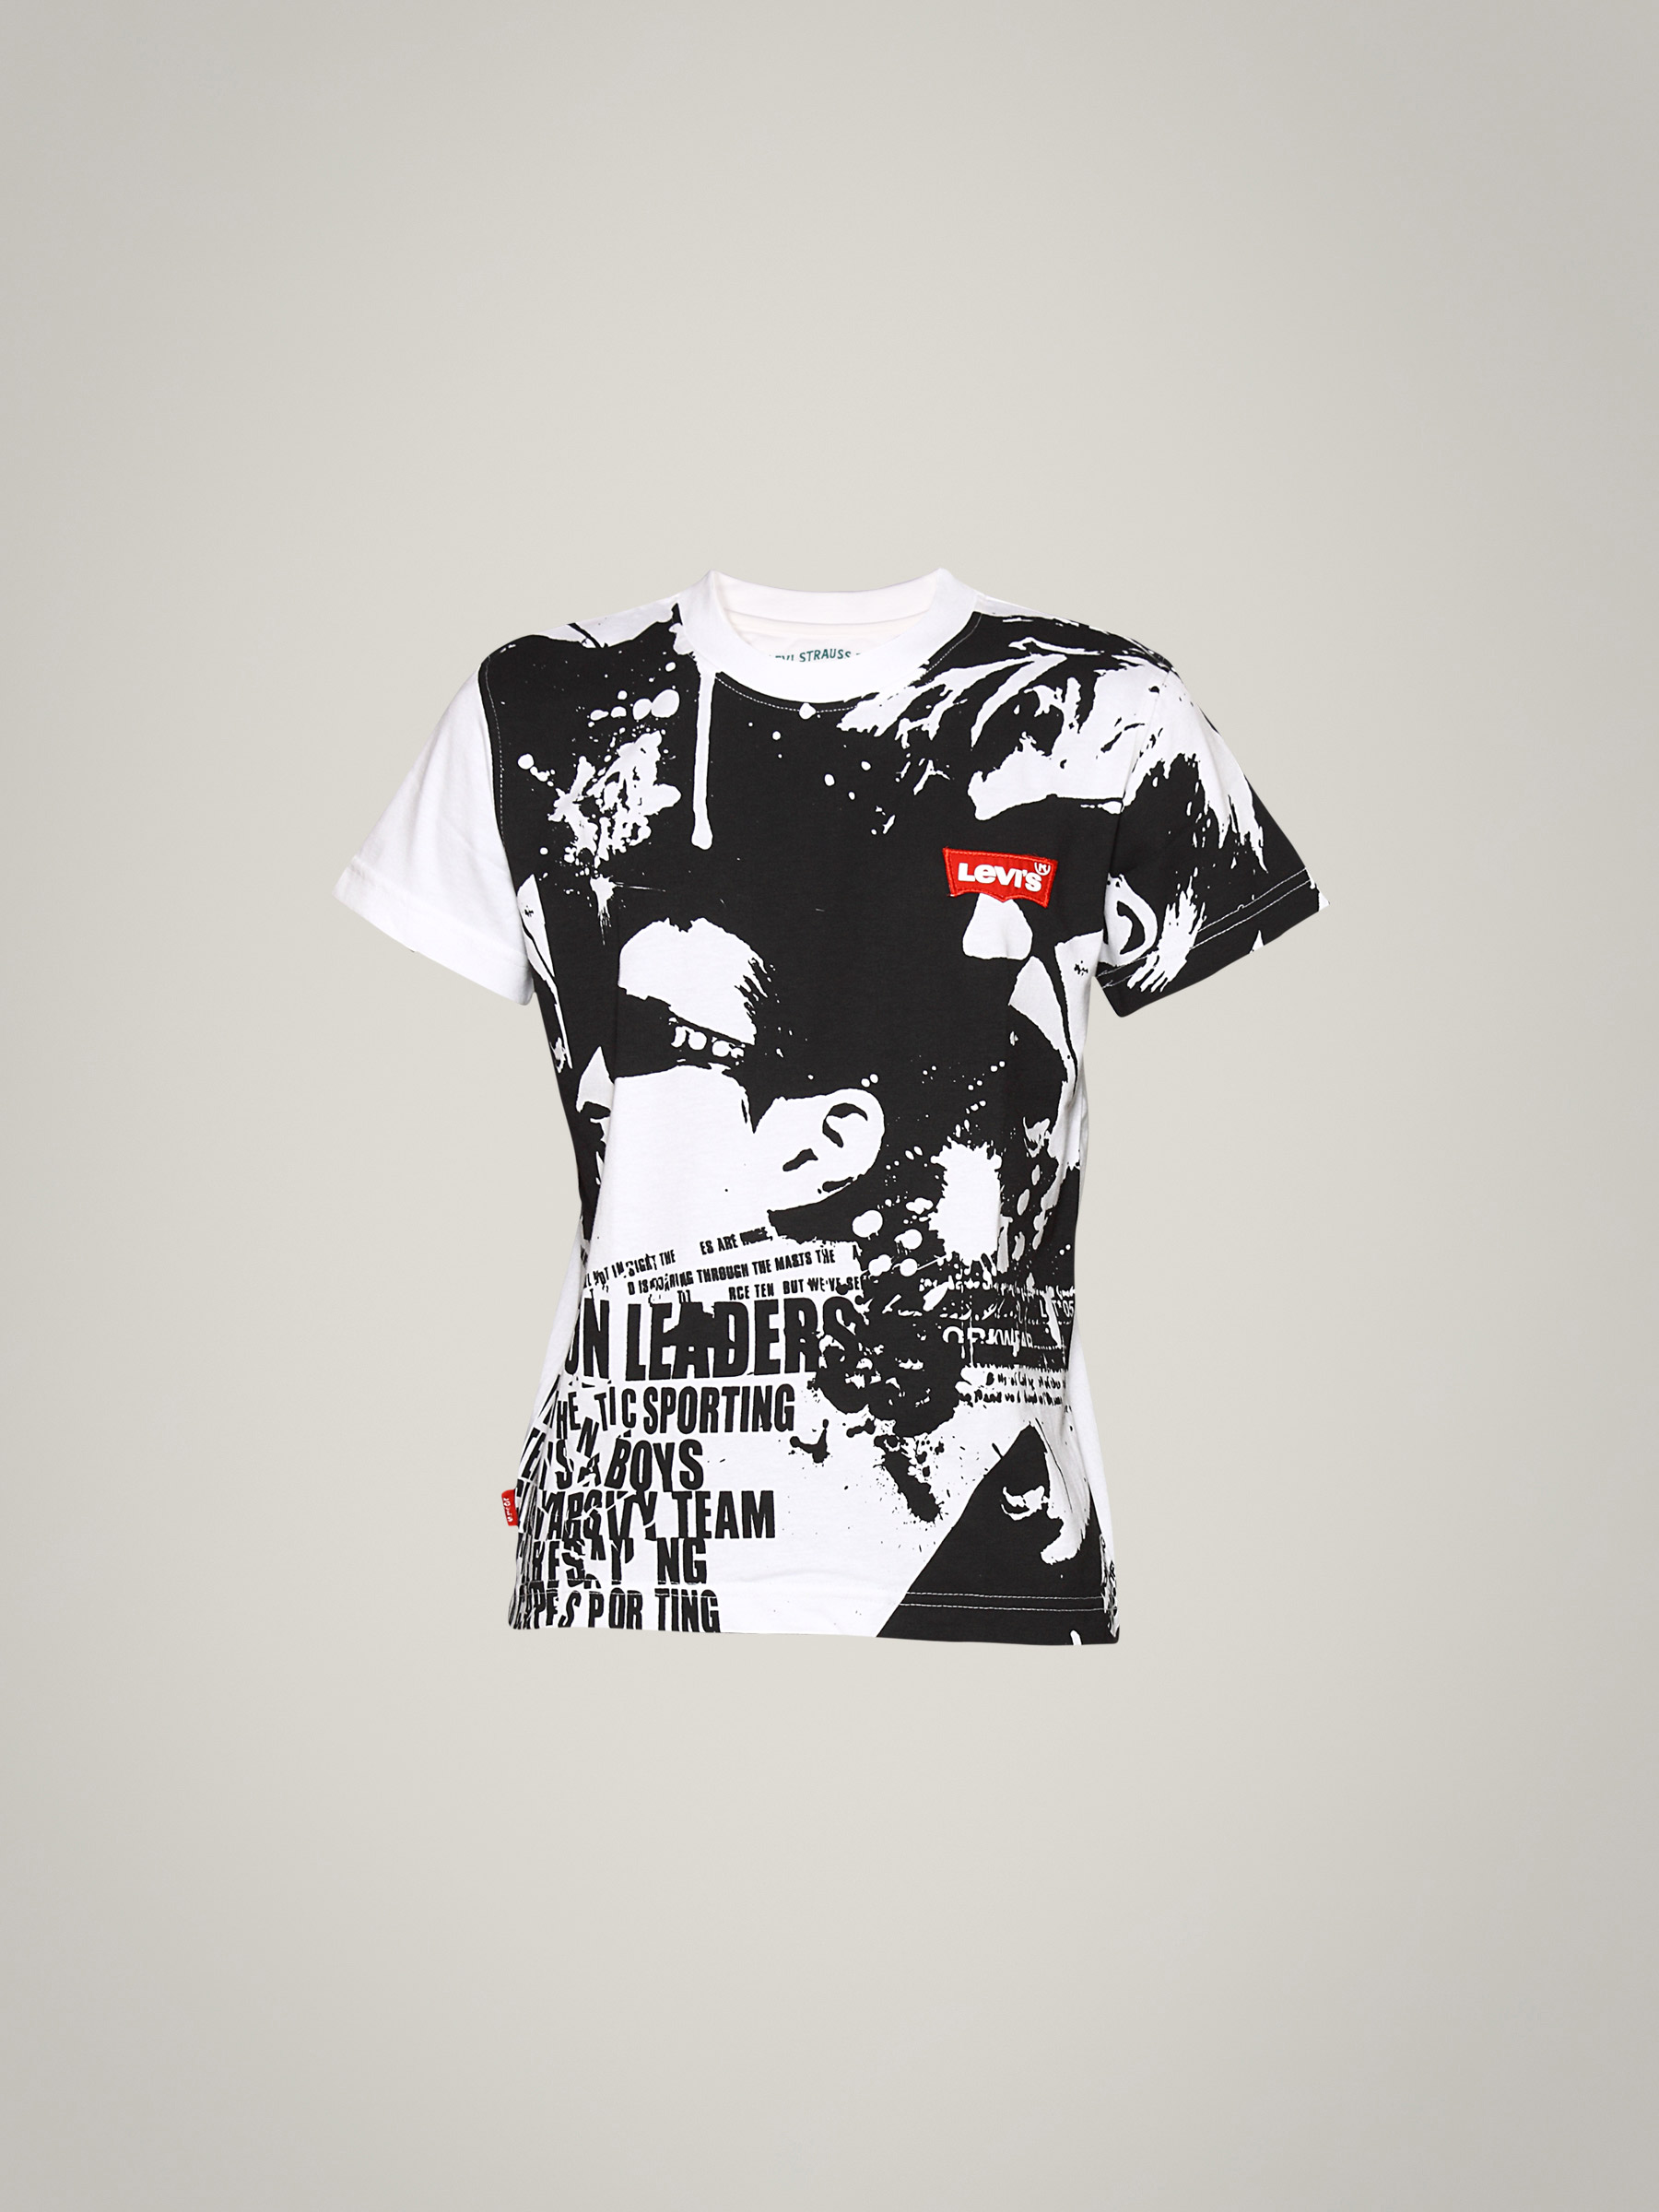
Levis Kids Boy's Dean White Black Teens Kidswear
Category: Apparel / Topwear / Tshirts
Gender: Men
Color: White
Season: Summer 2016
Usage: Casual